United Nations Convention to Combat Desertification

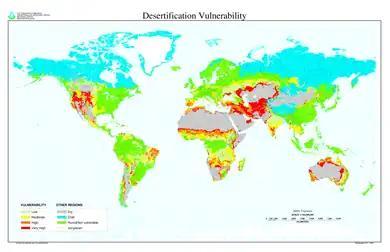
Global desertification vulnerability

The UNCCD has been ratified by the European Union and 196 states: all 193 UN member states, the Cook Islands, Niue, and the State of Palestine.